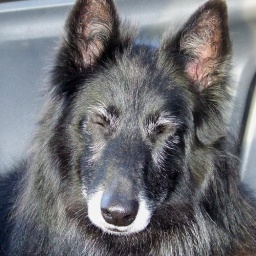
After a big day running on the beach - sleepy girl in the sunshine...